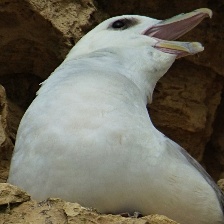
Species: NORTHERN FULMAR
Scientific name: FULMARUS GLACIALIS